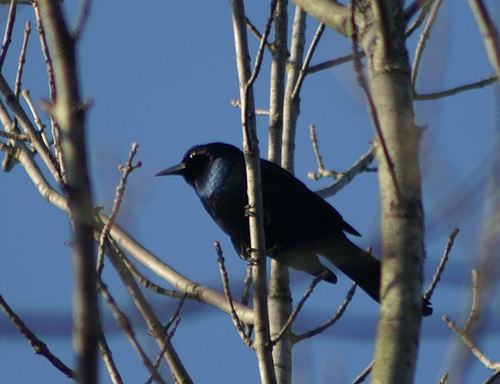
this bird is completely black. the feathers, claws, and beak includeda solid midnight black colored bird with a sharp beak.
the bird has a black body, and wings with a black face.
this bird is glossy black with a yellow eye.
bird with sharp and pointed beak with its whole body covered in black and the head is proportional to its body
this bird has wings that are black and has a black bill
this small bird has light blue feathers on its throat and is covered in black on the rest of its body.
a dark black bird with a pointed black beak.
all black bird with shiny feathers and short pointed black bill.
a tall black bird with a blue marking on the neck and yellow eyes.
Species: Rusty Blackbird